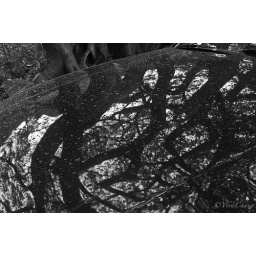
Being here several times very impressed by the magic old trees twisted togehter along the highway 2 - at KM72./Wan-li-Keelung